Salford Quays lift bridge

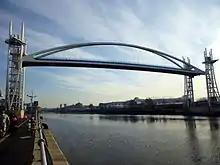
The bridge fully raised to allow a ship passage, 2012

The lifting design utilises four white tubular steel space truss towers with cast steel counterweights mounted internally on red carriers, although early plans envisioned spherical counterweights. This design was modified by Parkman Ltd following a value management exercise to align the design with the available budget. These are suspended by cable over large grey wheels, mounted above decorative triangular maintenance platforms. The counterbalancing system allows the bridge to complete a raising or lowering through its lift in less than three minutes. The outermost truss sections of each tower curve away from the main bridge at the base, tapering to a point, and each tower is topped with two decorative blue lights. The four towers have uplighting from the maintenance platform, although this feature has not been operational for some time.